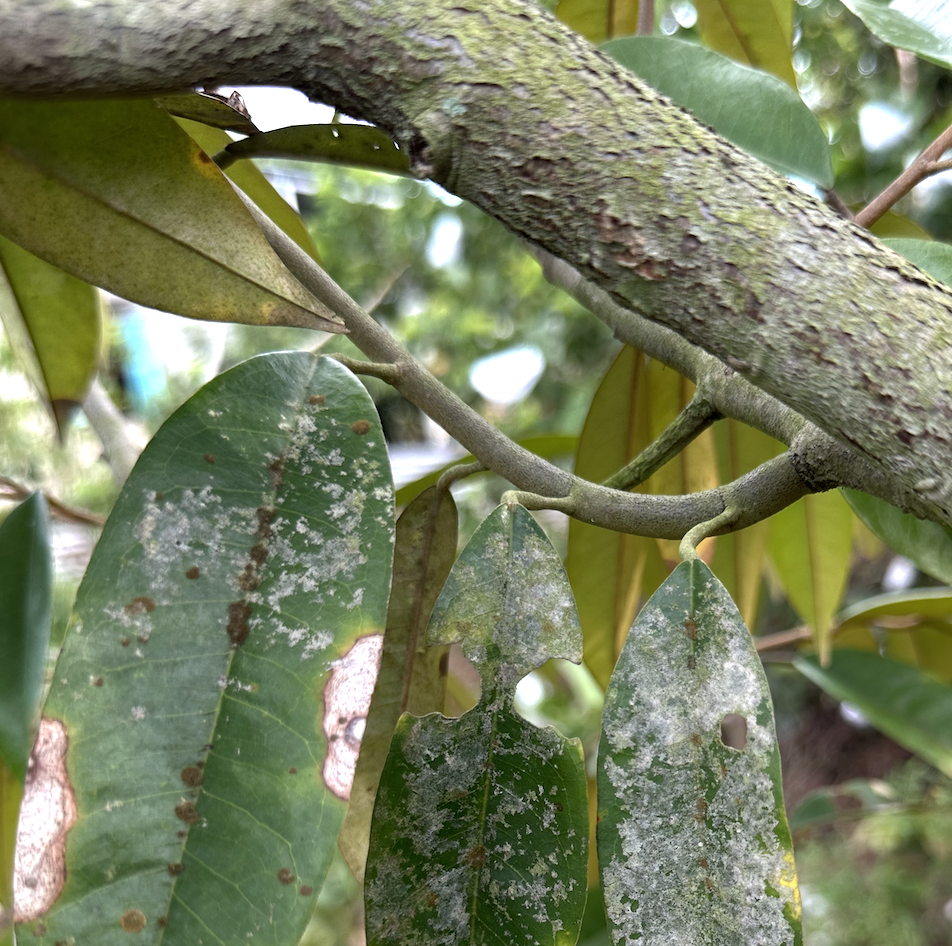
Label: pink_disease